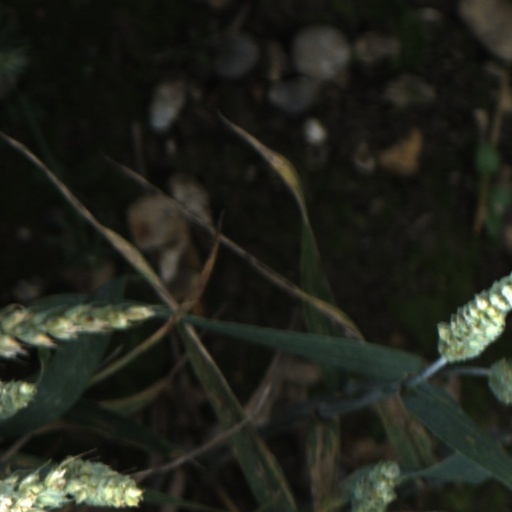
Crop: wheat